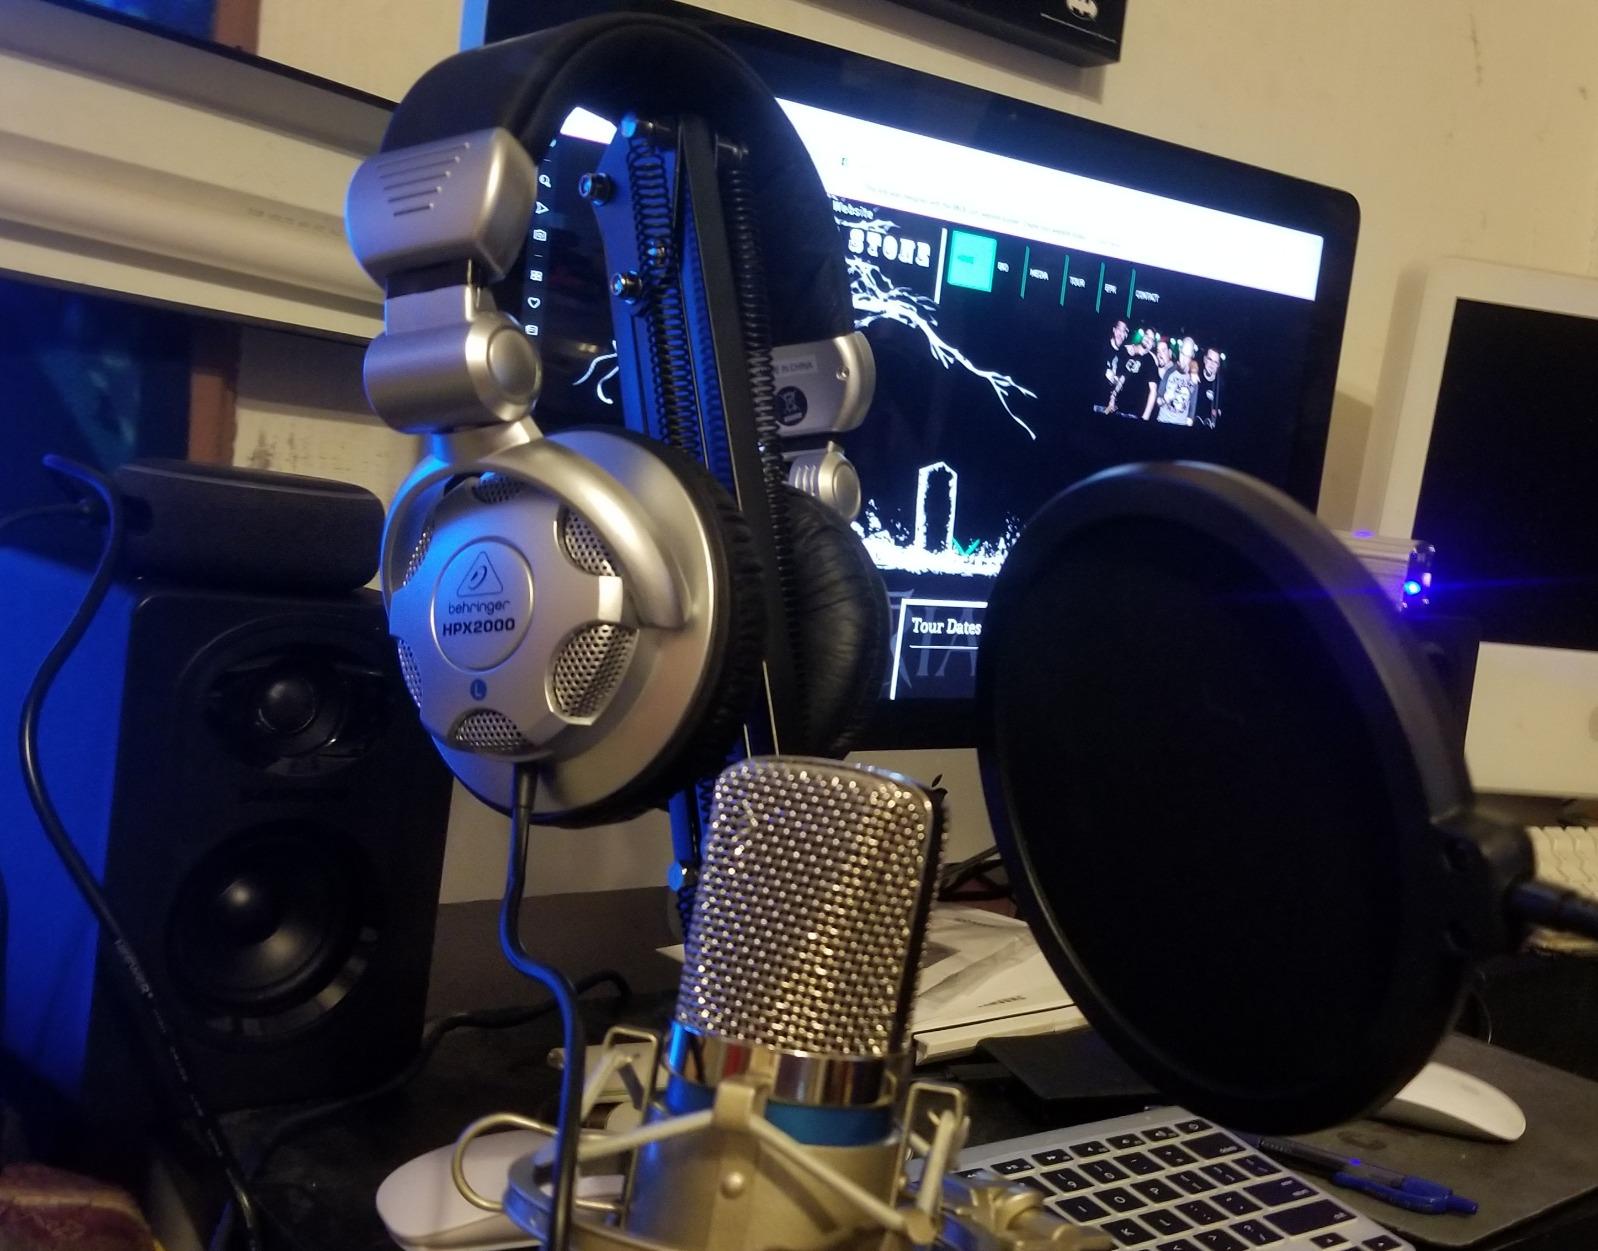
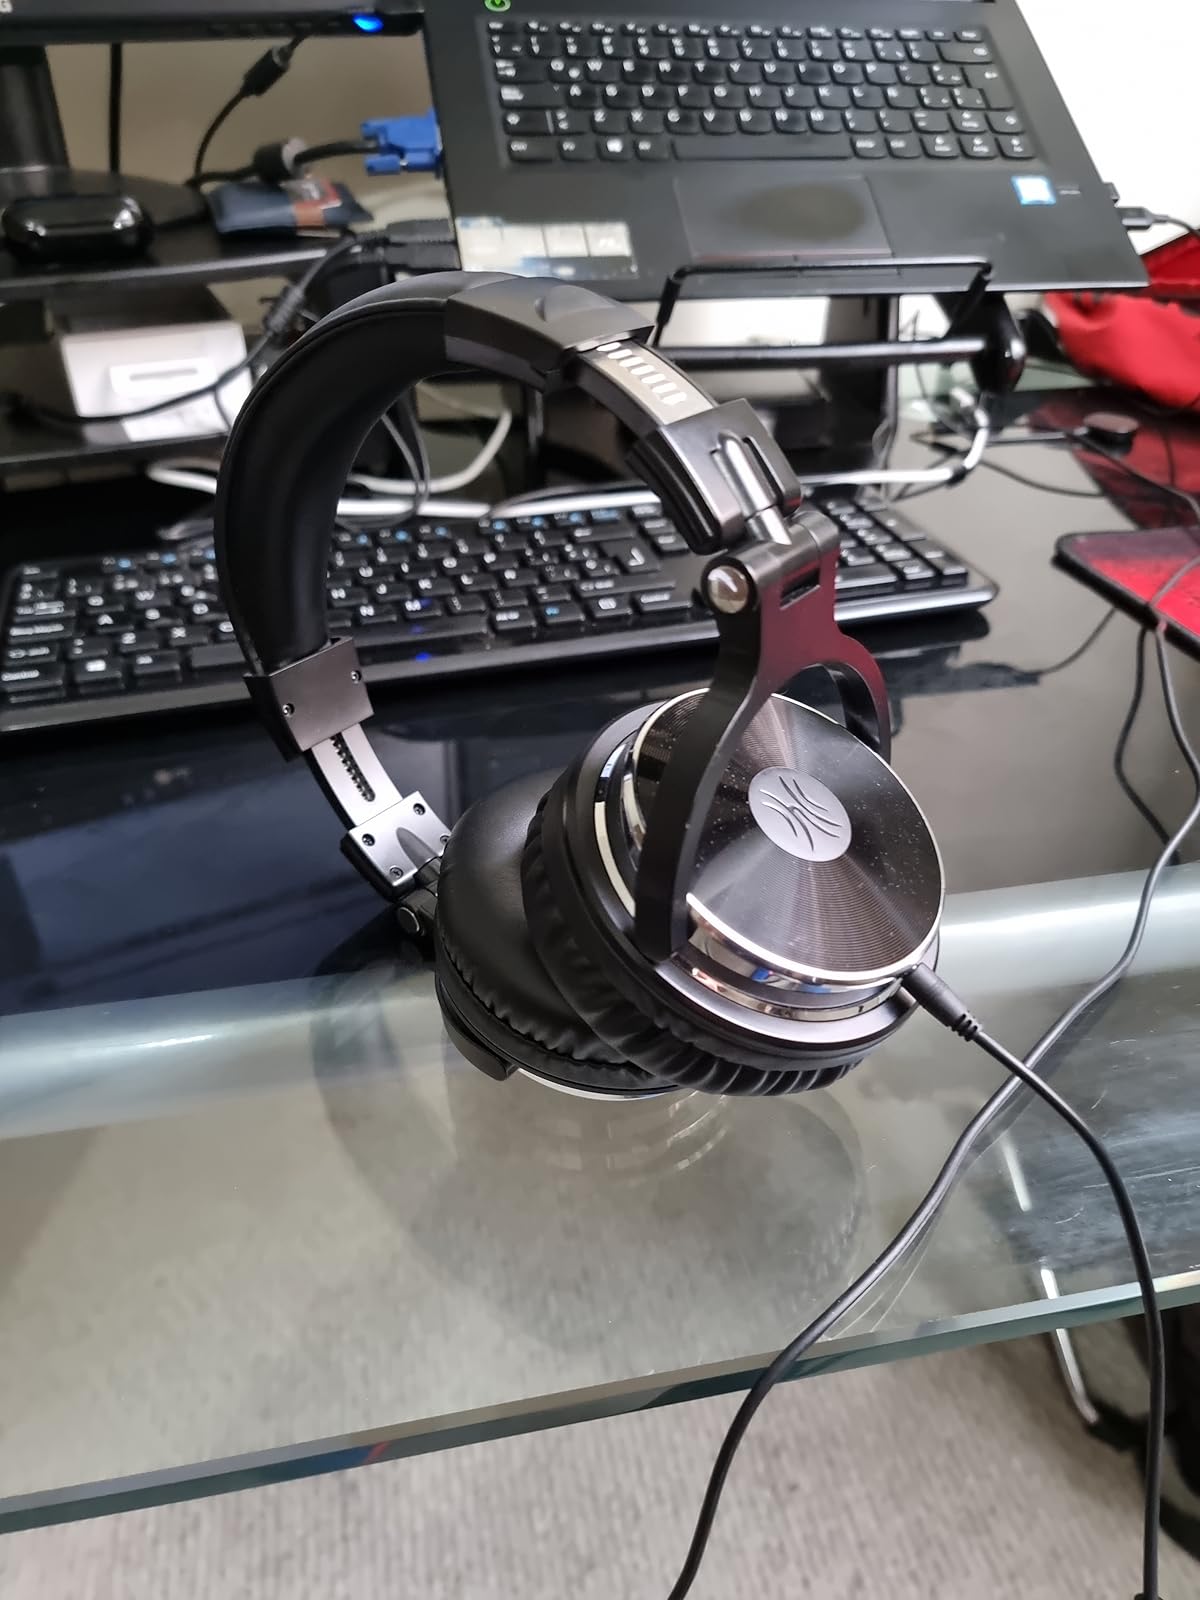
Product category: headphones
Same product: no